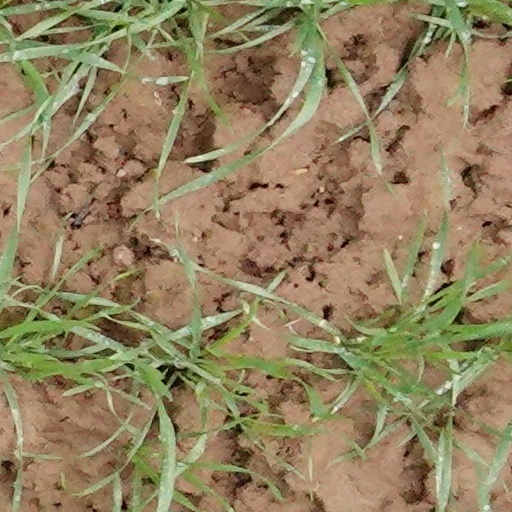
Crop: wheat